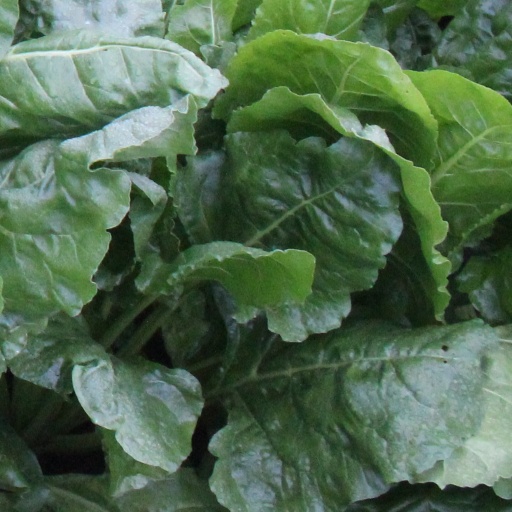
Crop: sugar beet